Deutsche Orientbank

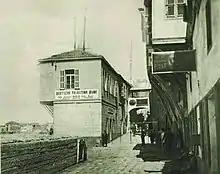
Deutsche Palästina-Bank branch in Jaffa, 1914

At its founding in 1905-1906, driven by banker Eugen Gutmann and his son Herbert M. Gutmann, the new venture was sponsored by Dresdner Bank, Nationalbank für Deutschland, and A. Schaaffhausen'scher Bank Association, with respective shares of 37.5 percent for Dresdner and 31.25 percent for each of the other two. It was part of a broader German push to gain influence in the Ottoman Empire, also involving Deutsche Bank and the financing of the Berlin–Baghdad railway. The newly established Orientbank soon took over the branches in Hamburg and Constantinople of Banque d'Orient, initially a joint venture of National Bank of Greece and Nationalbank für Deutschland but with the latter soon replaced by France's Comptoir national d'escompte de Paris.